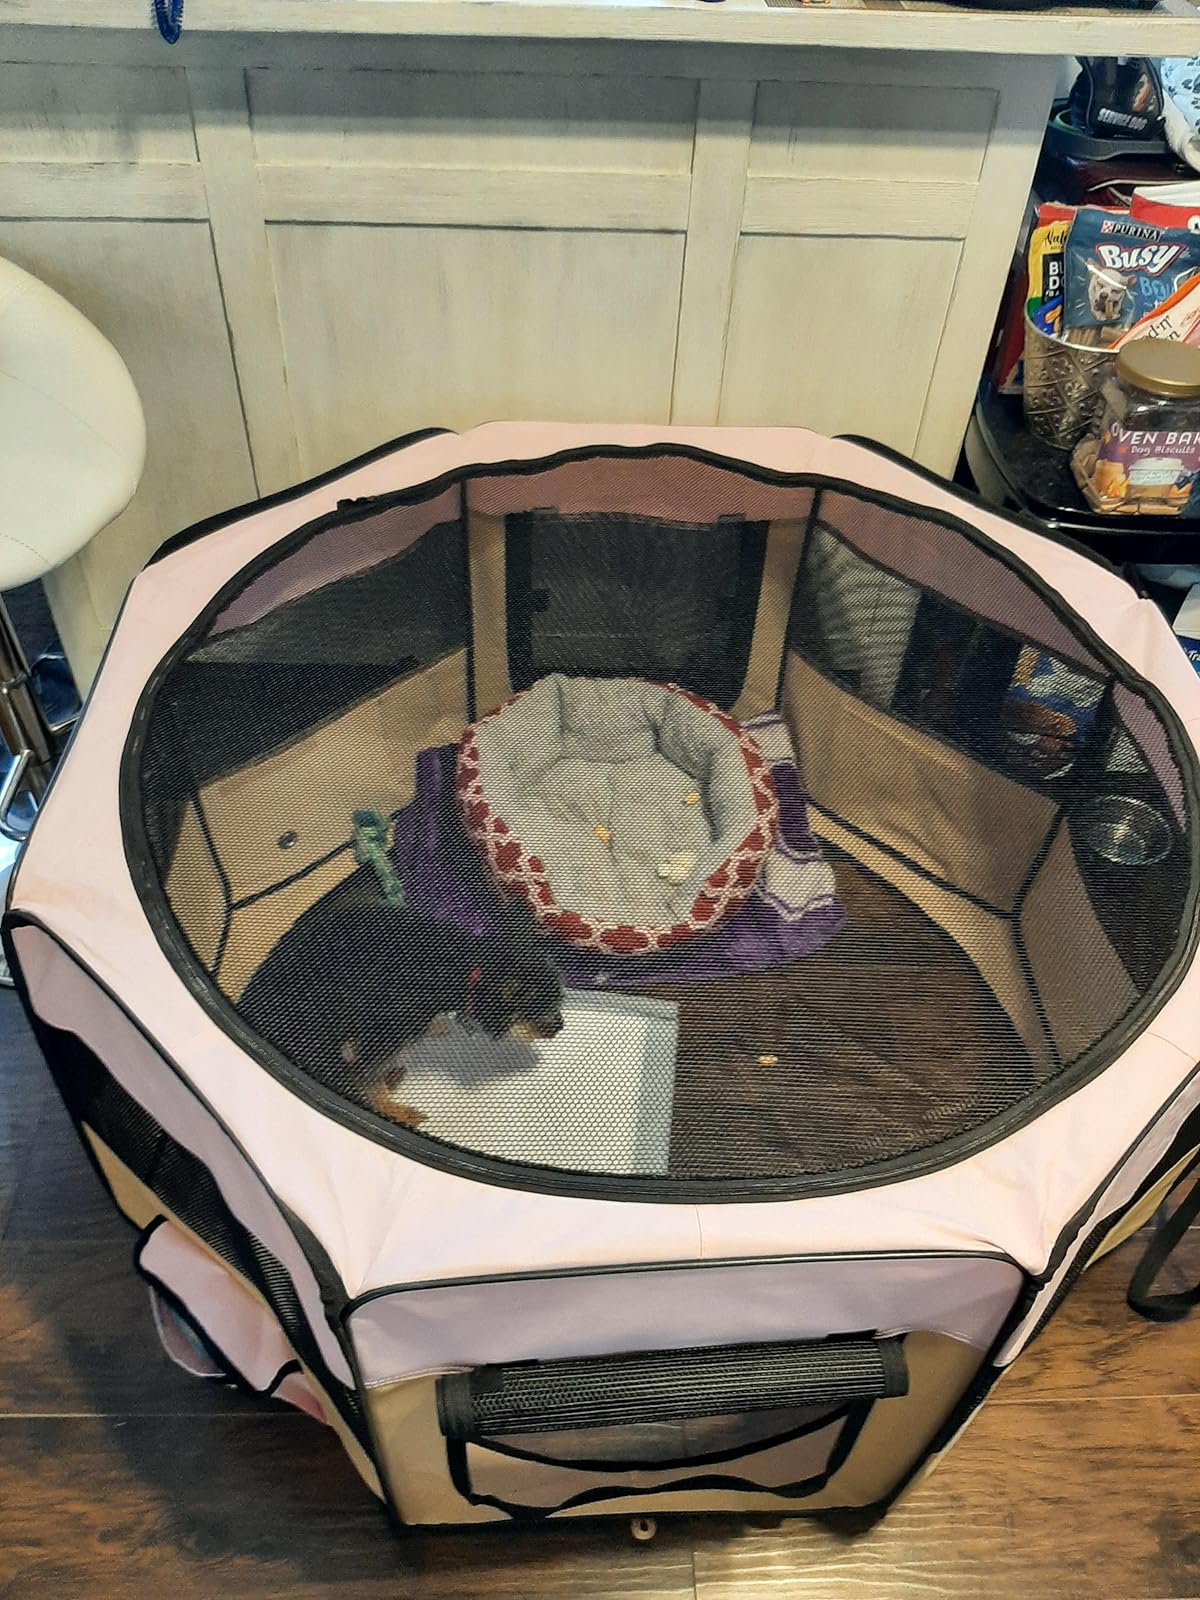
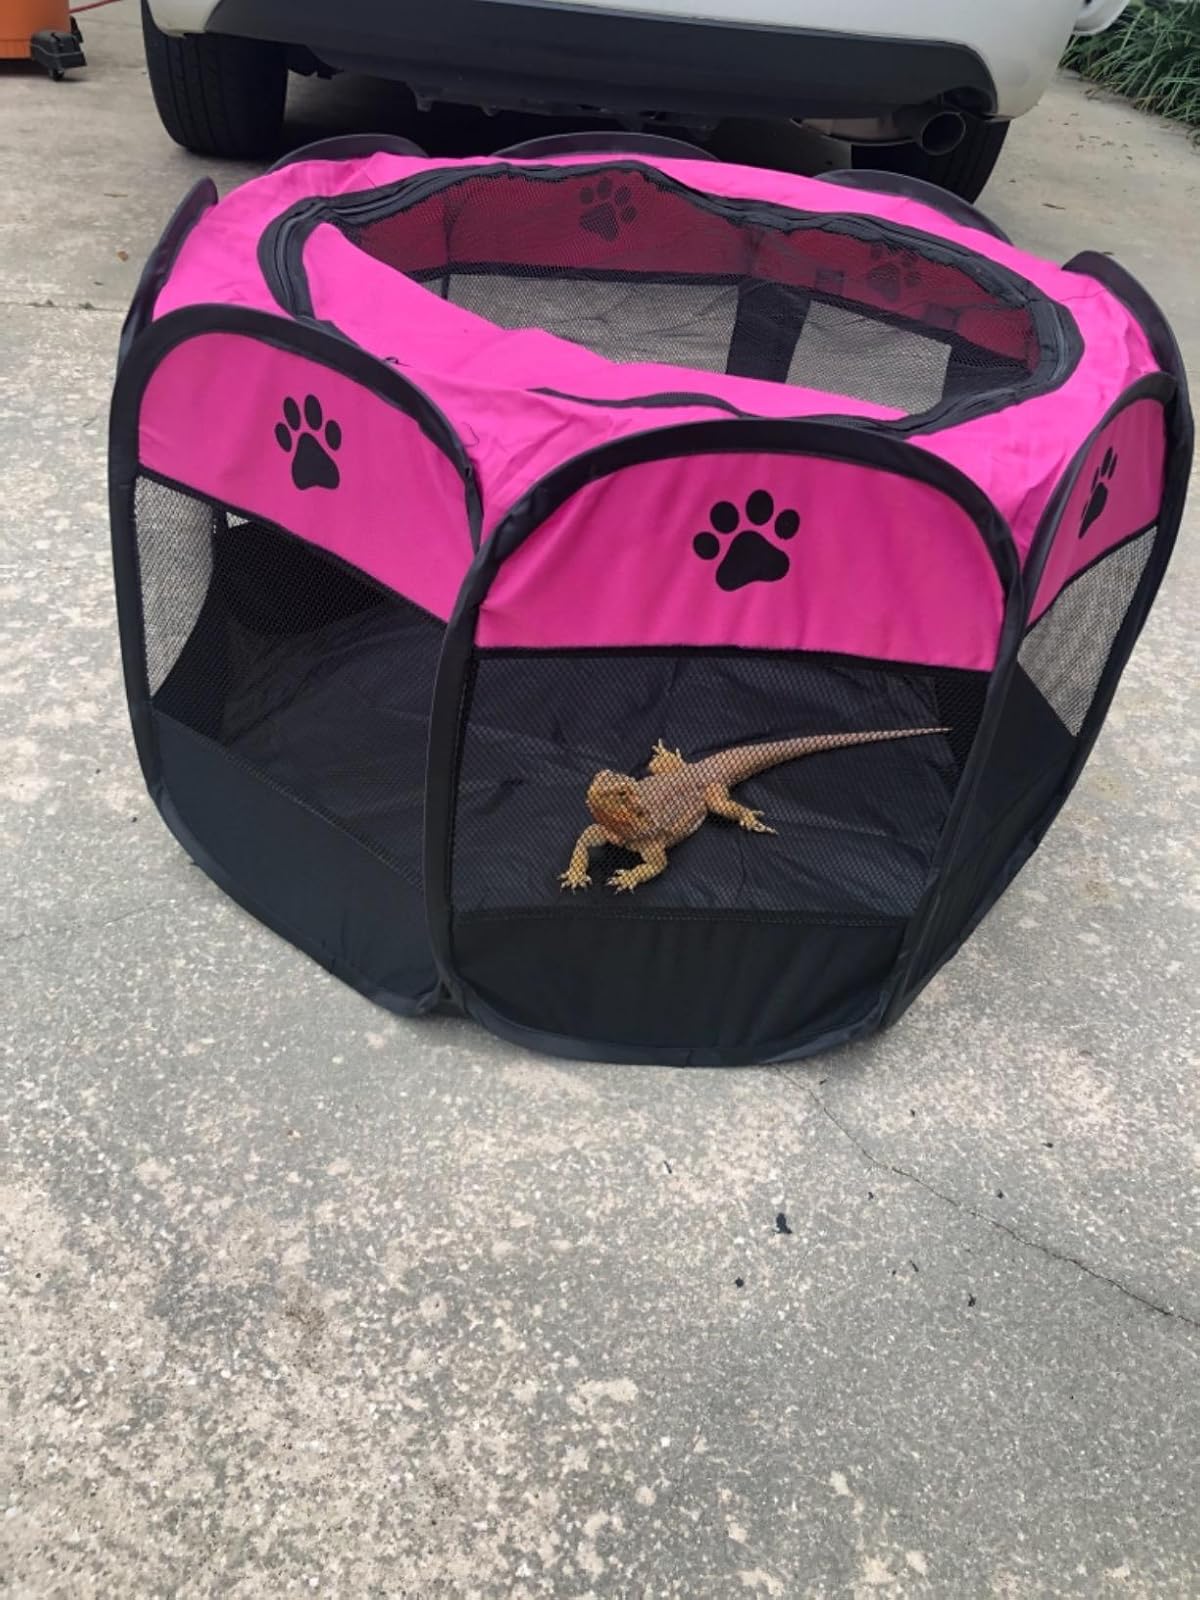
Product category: items_kennel
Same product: no